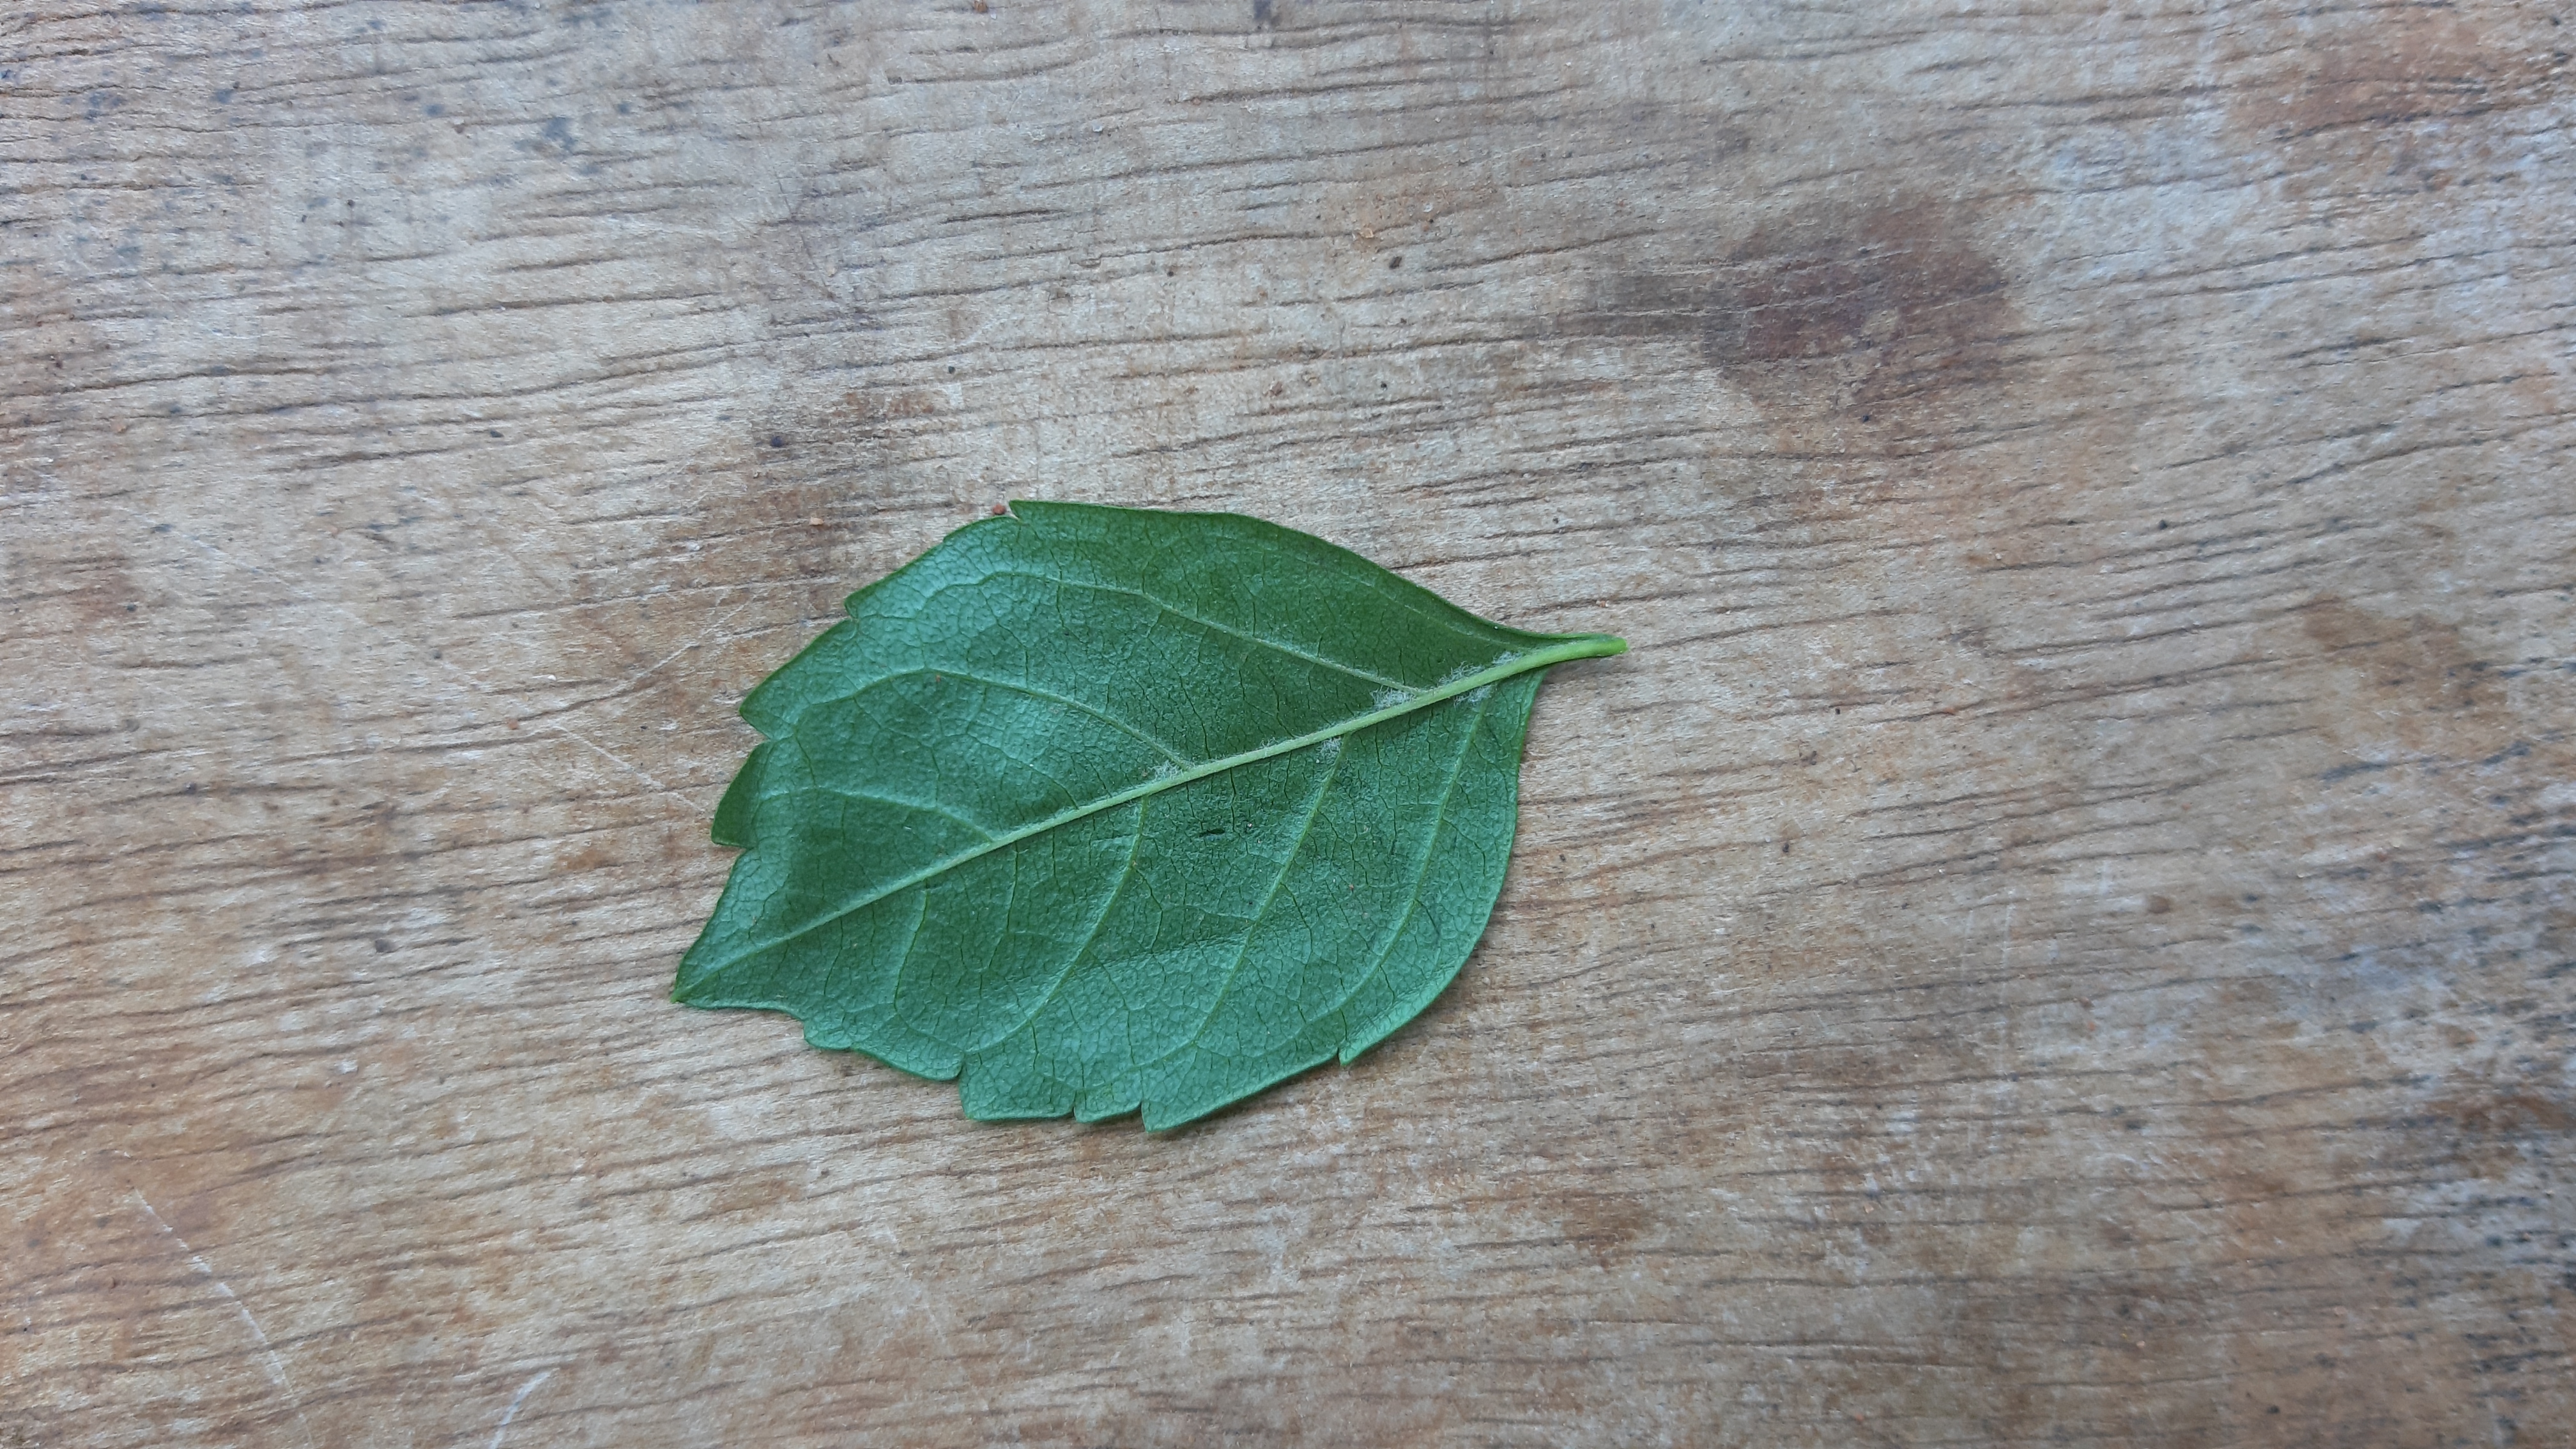
Plant: Tecoma